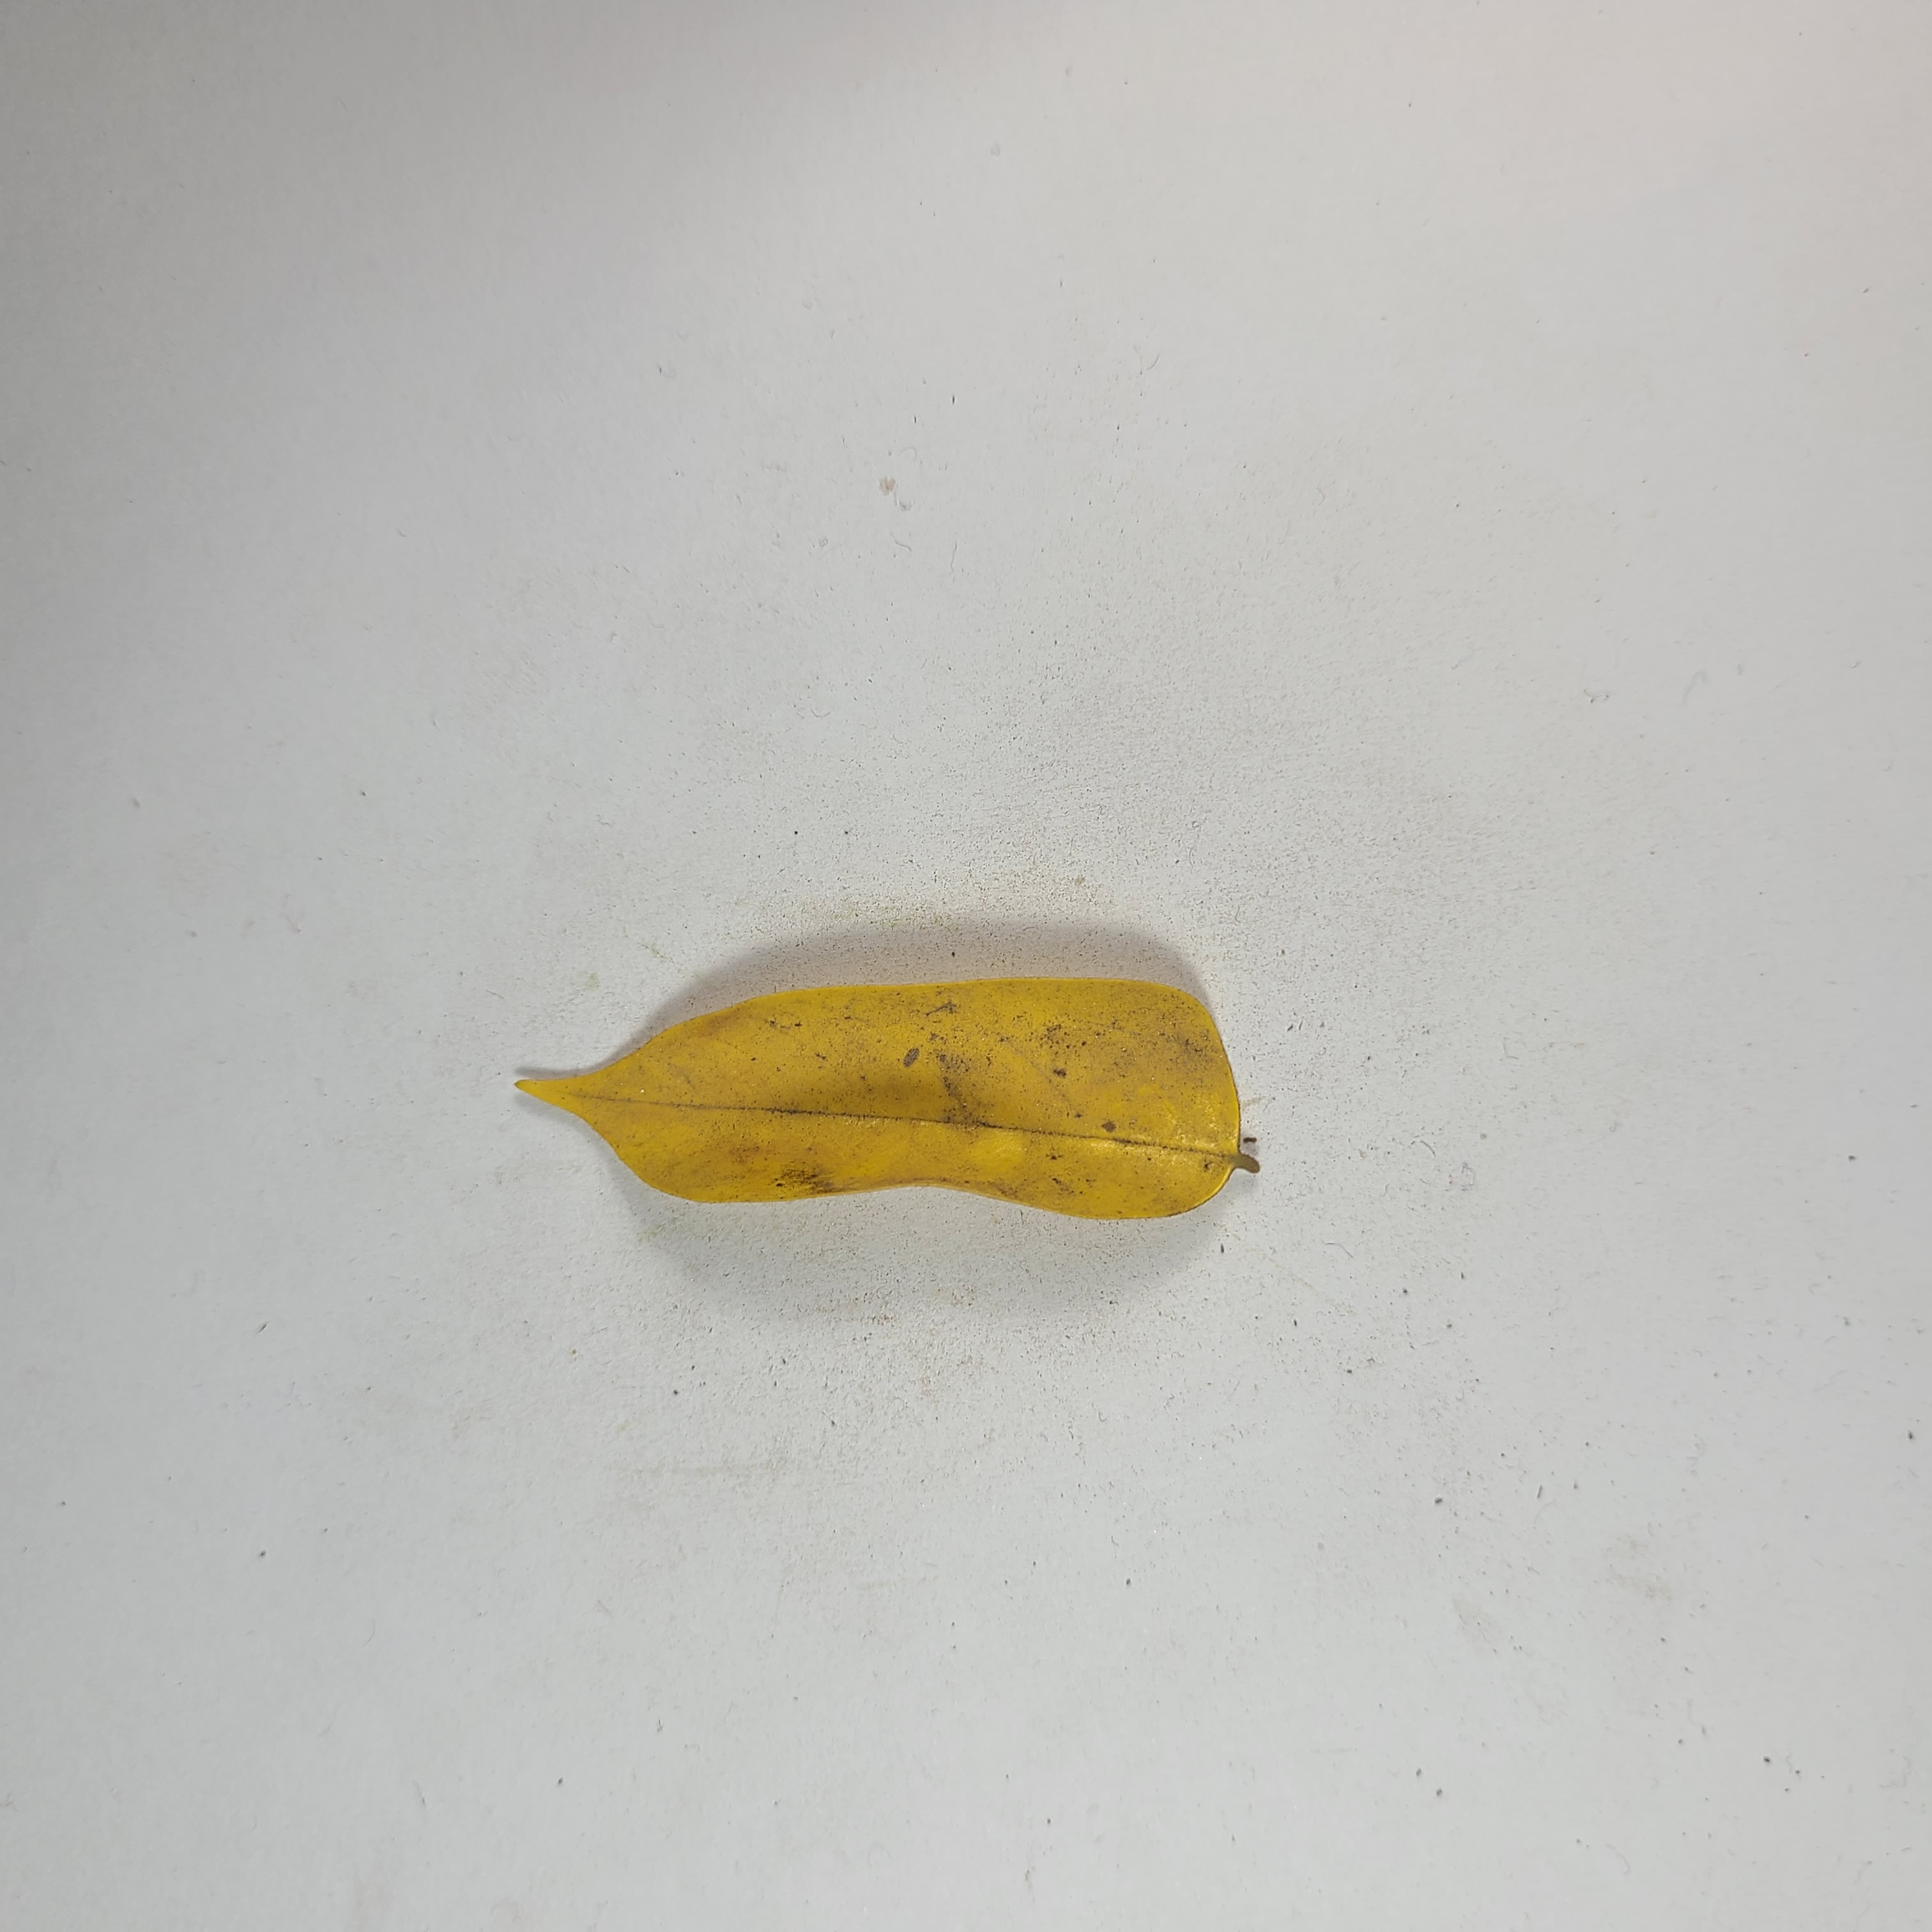
Label: Yellow Leaves